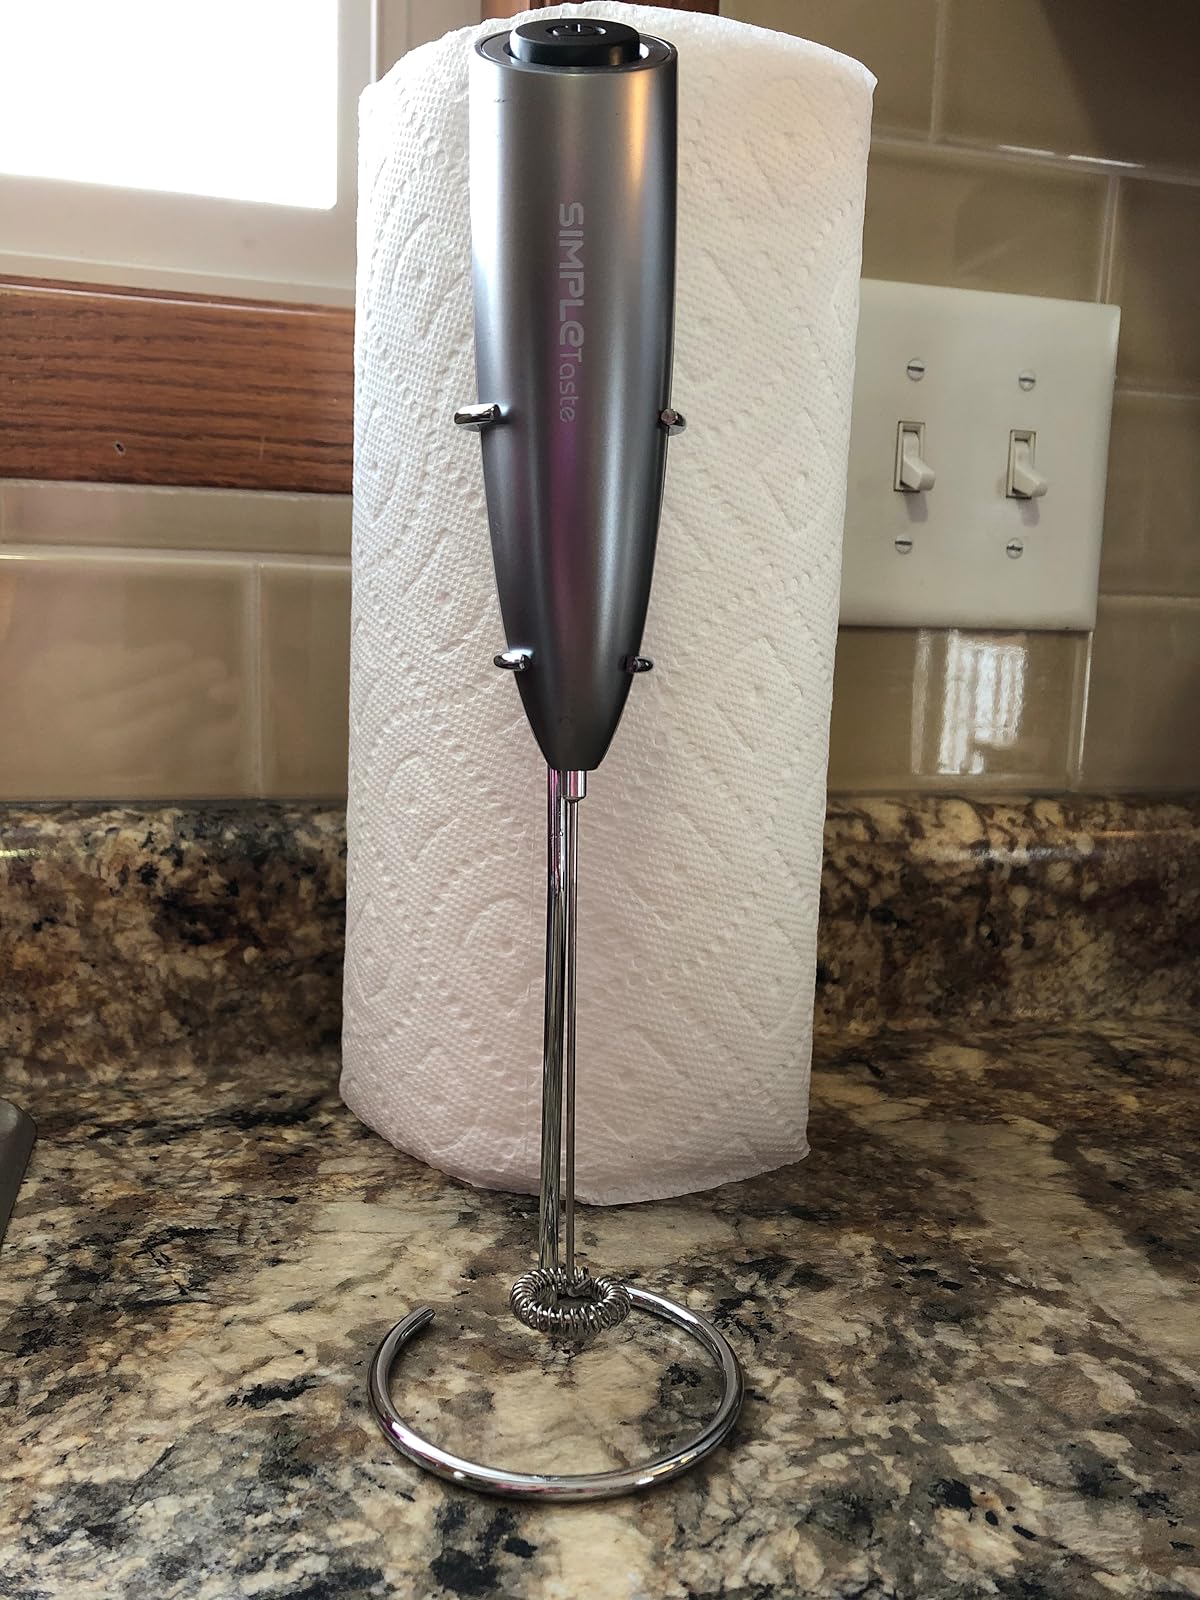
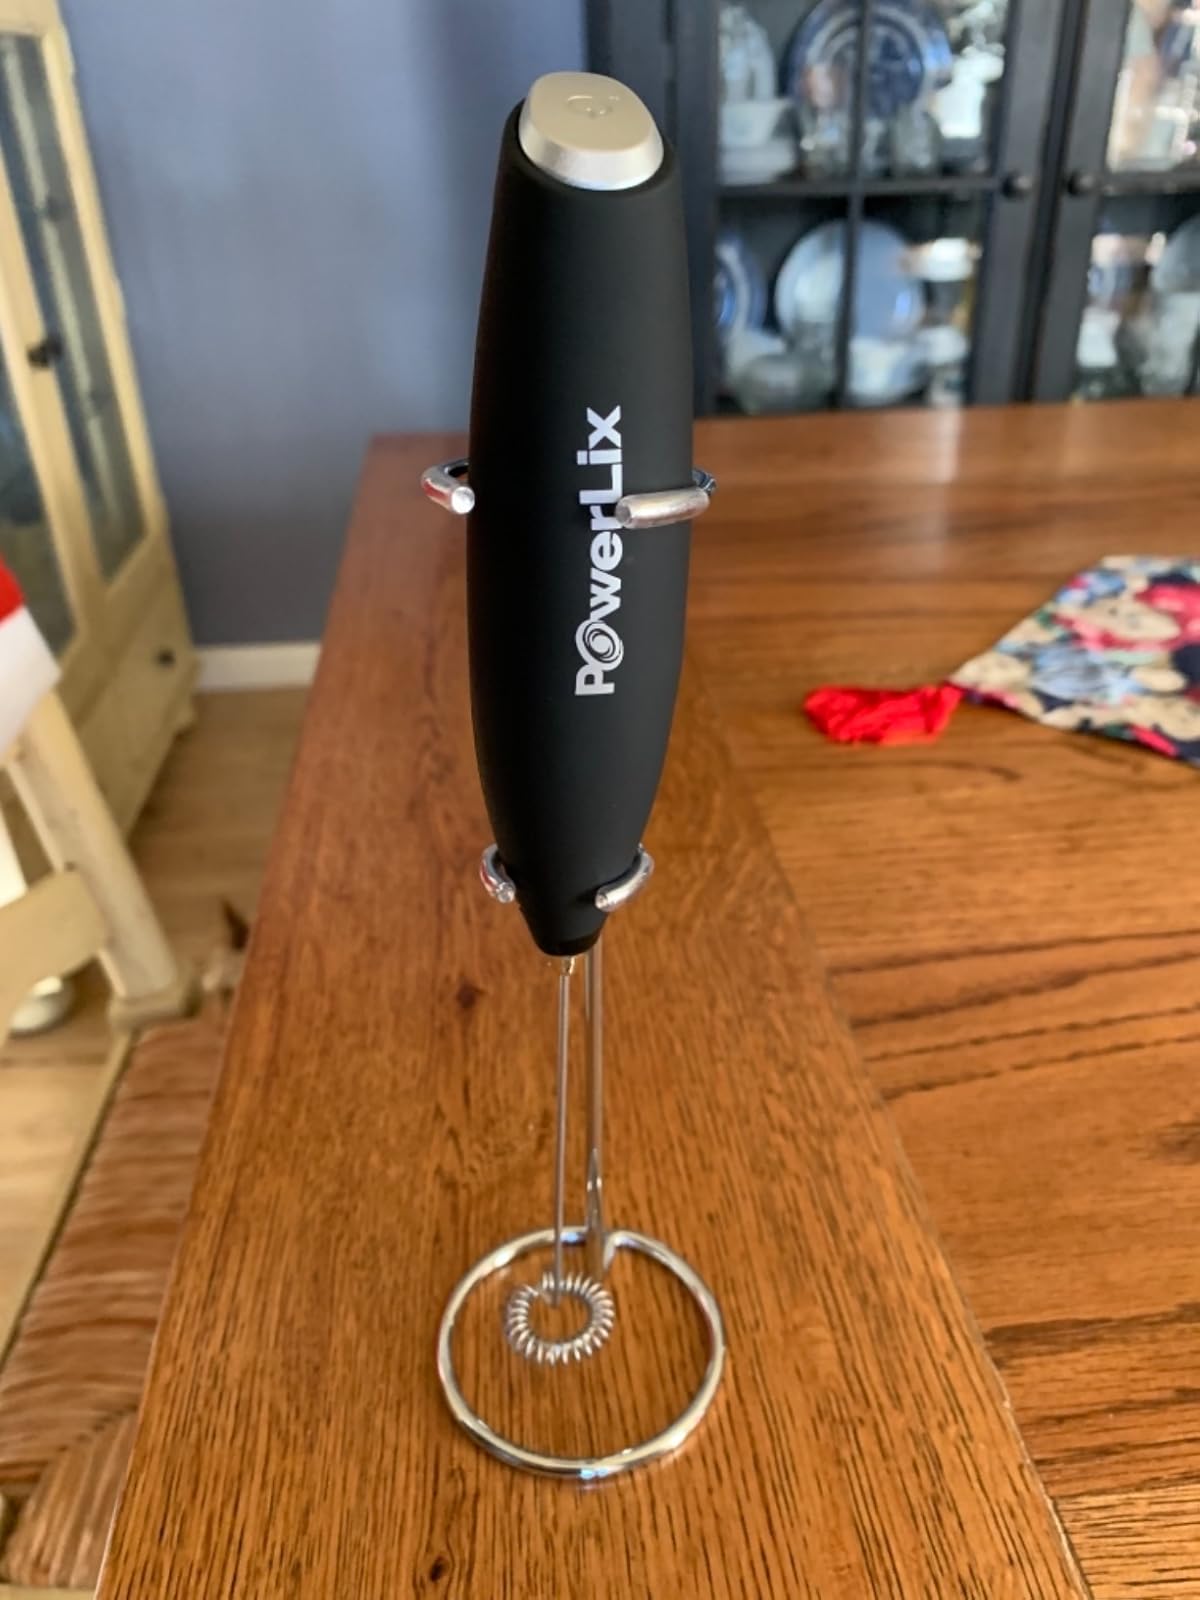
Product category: items_mixer
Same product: no